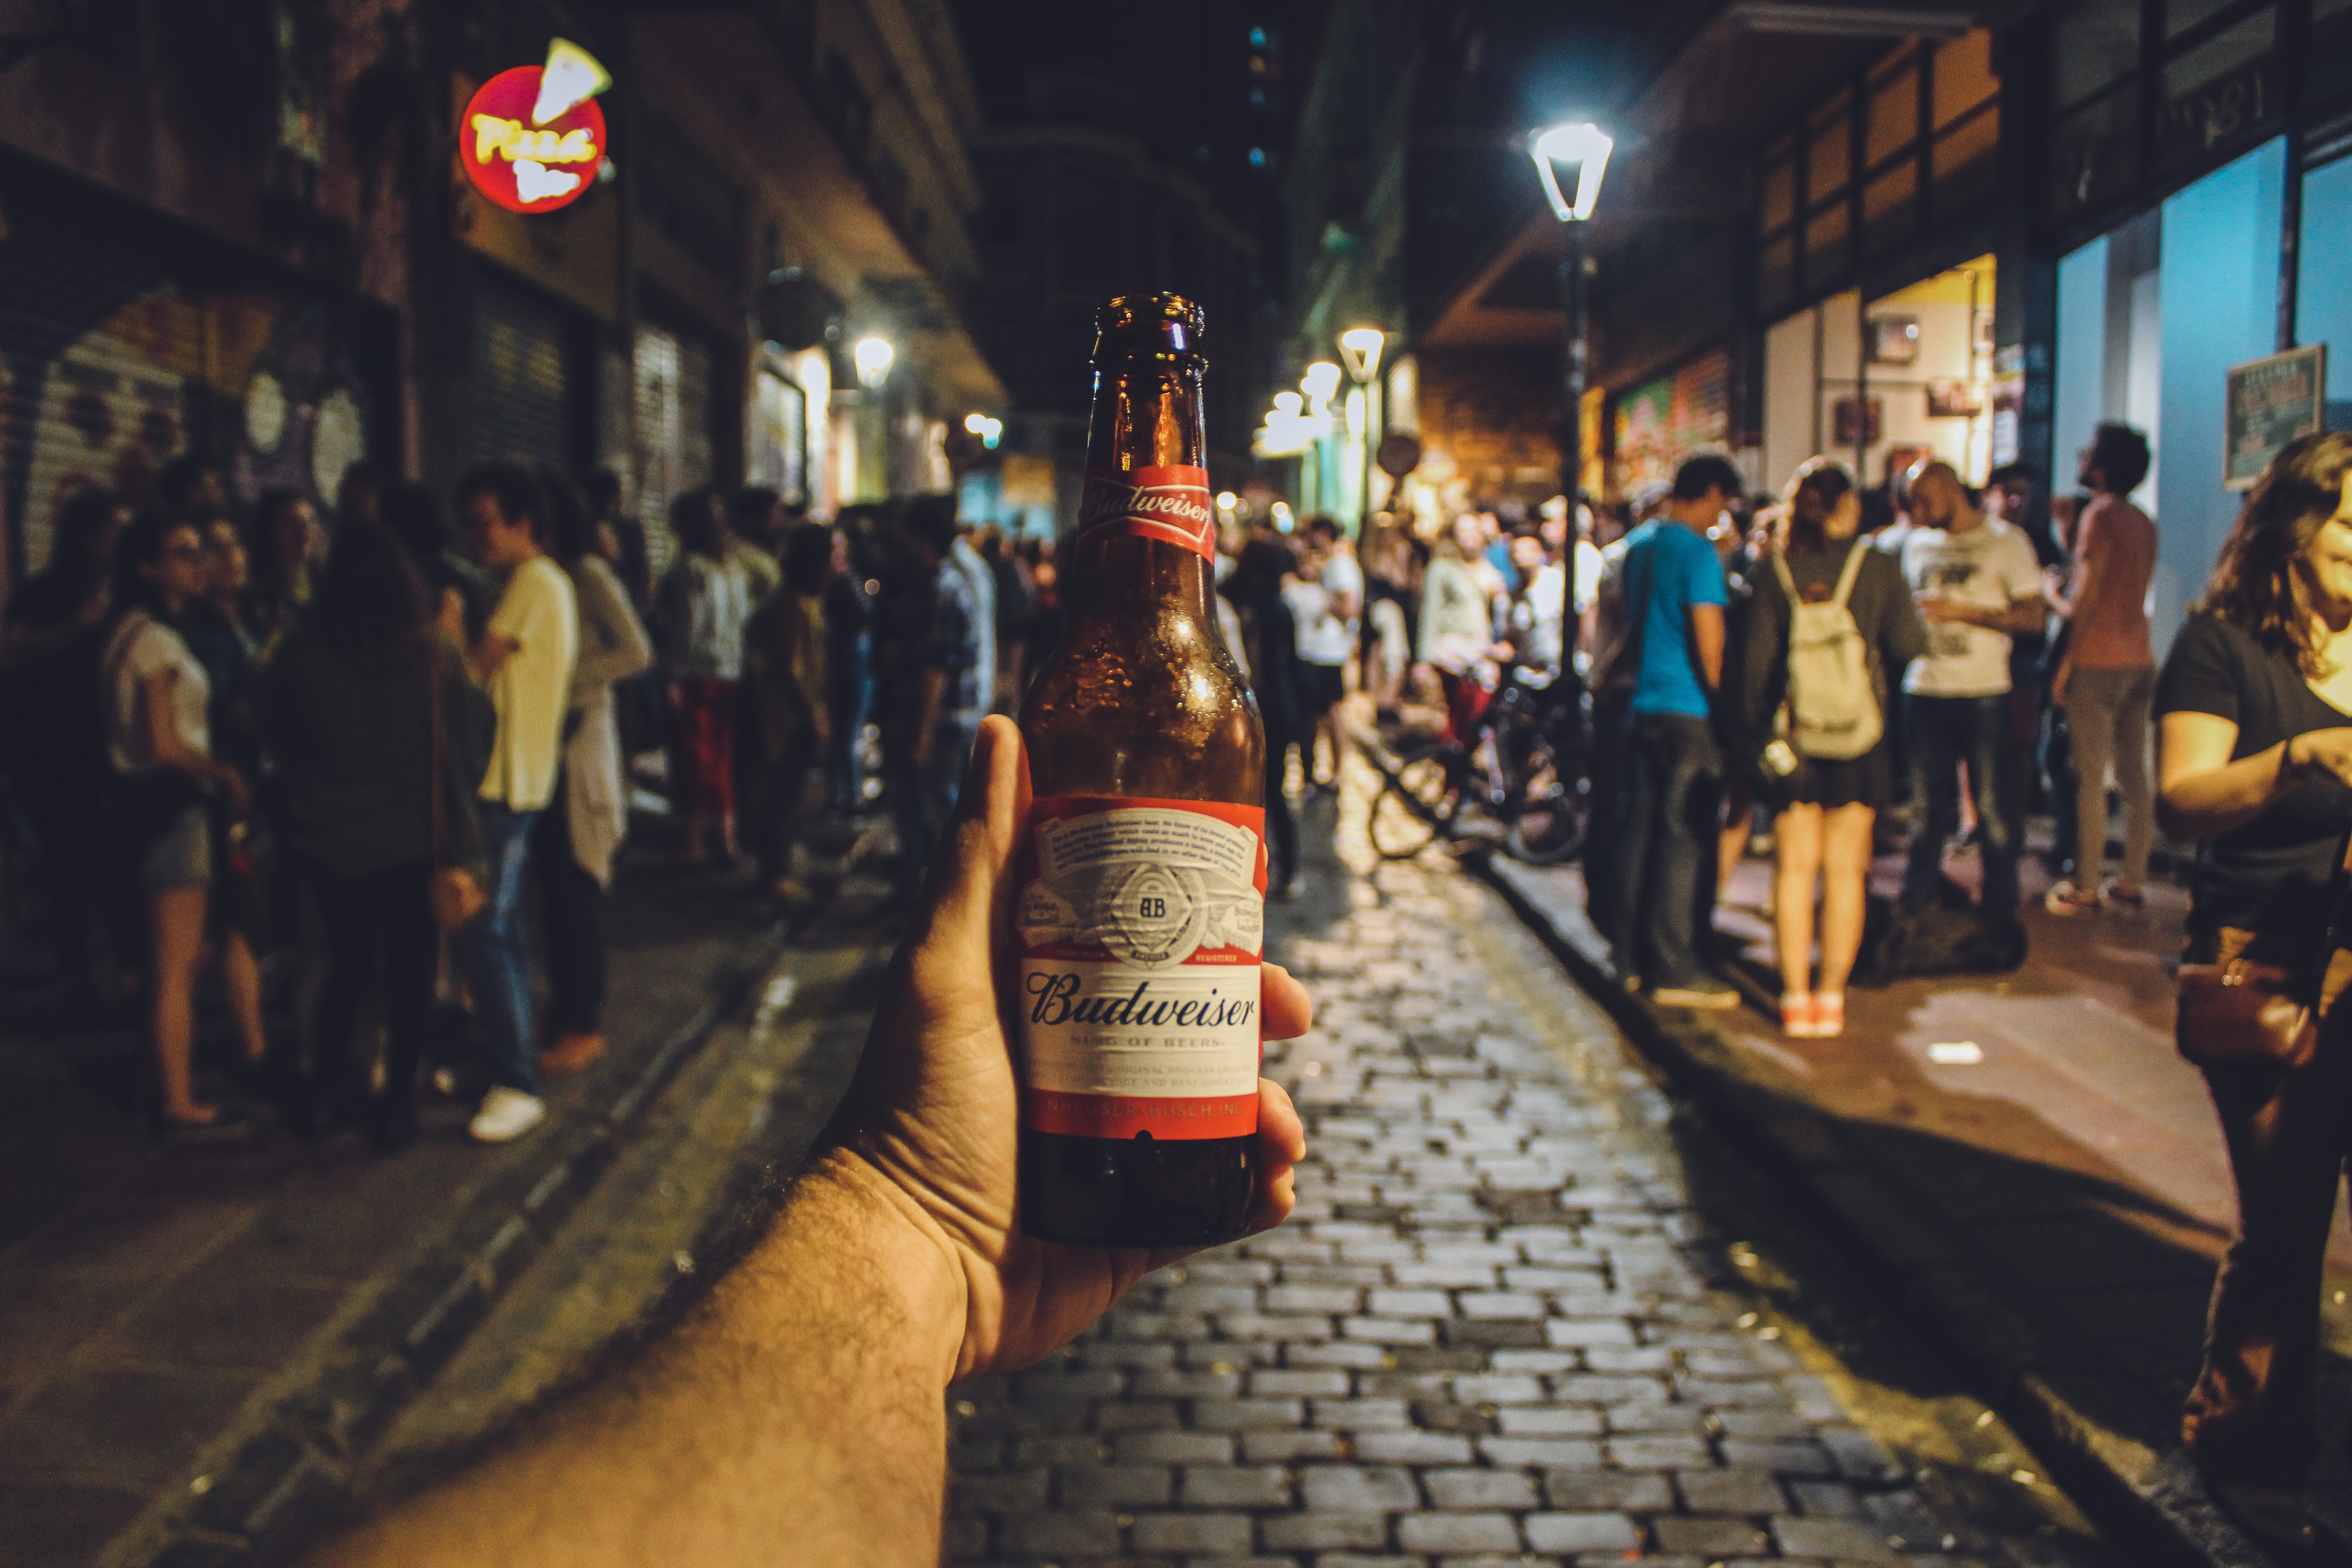
public space, crowd, street, snapshot, night, road, temple, city, girl